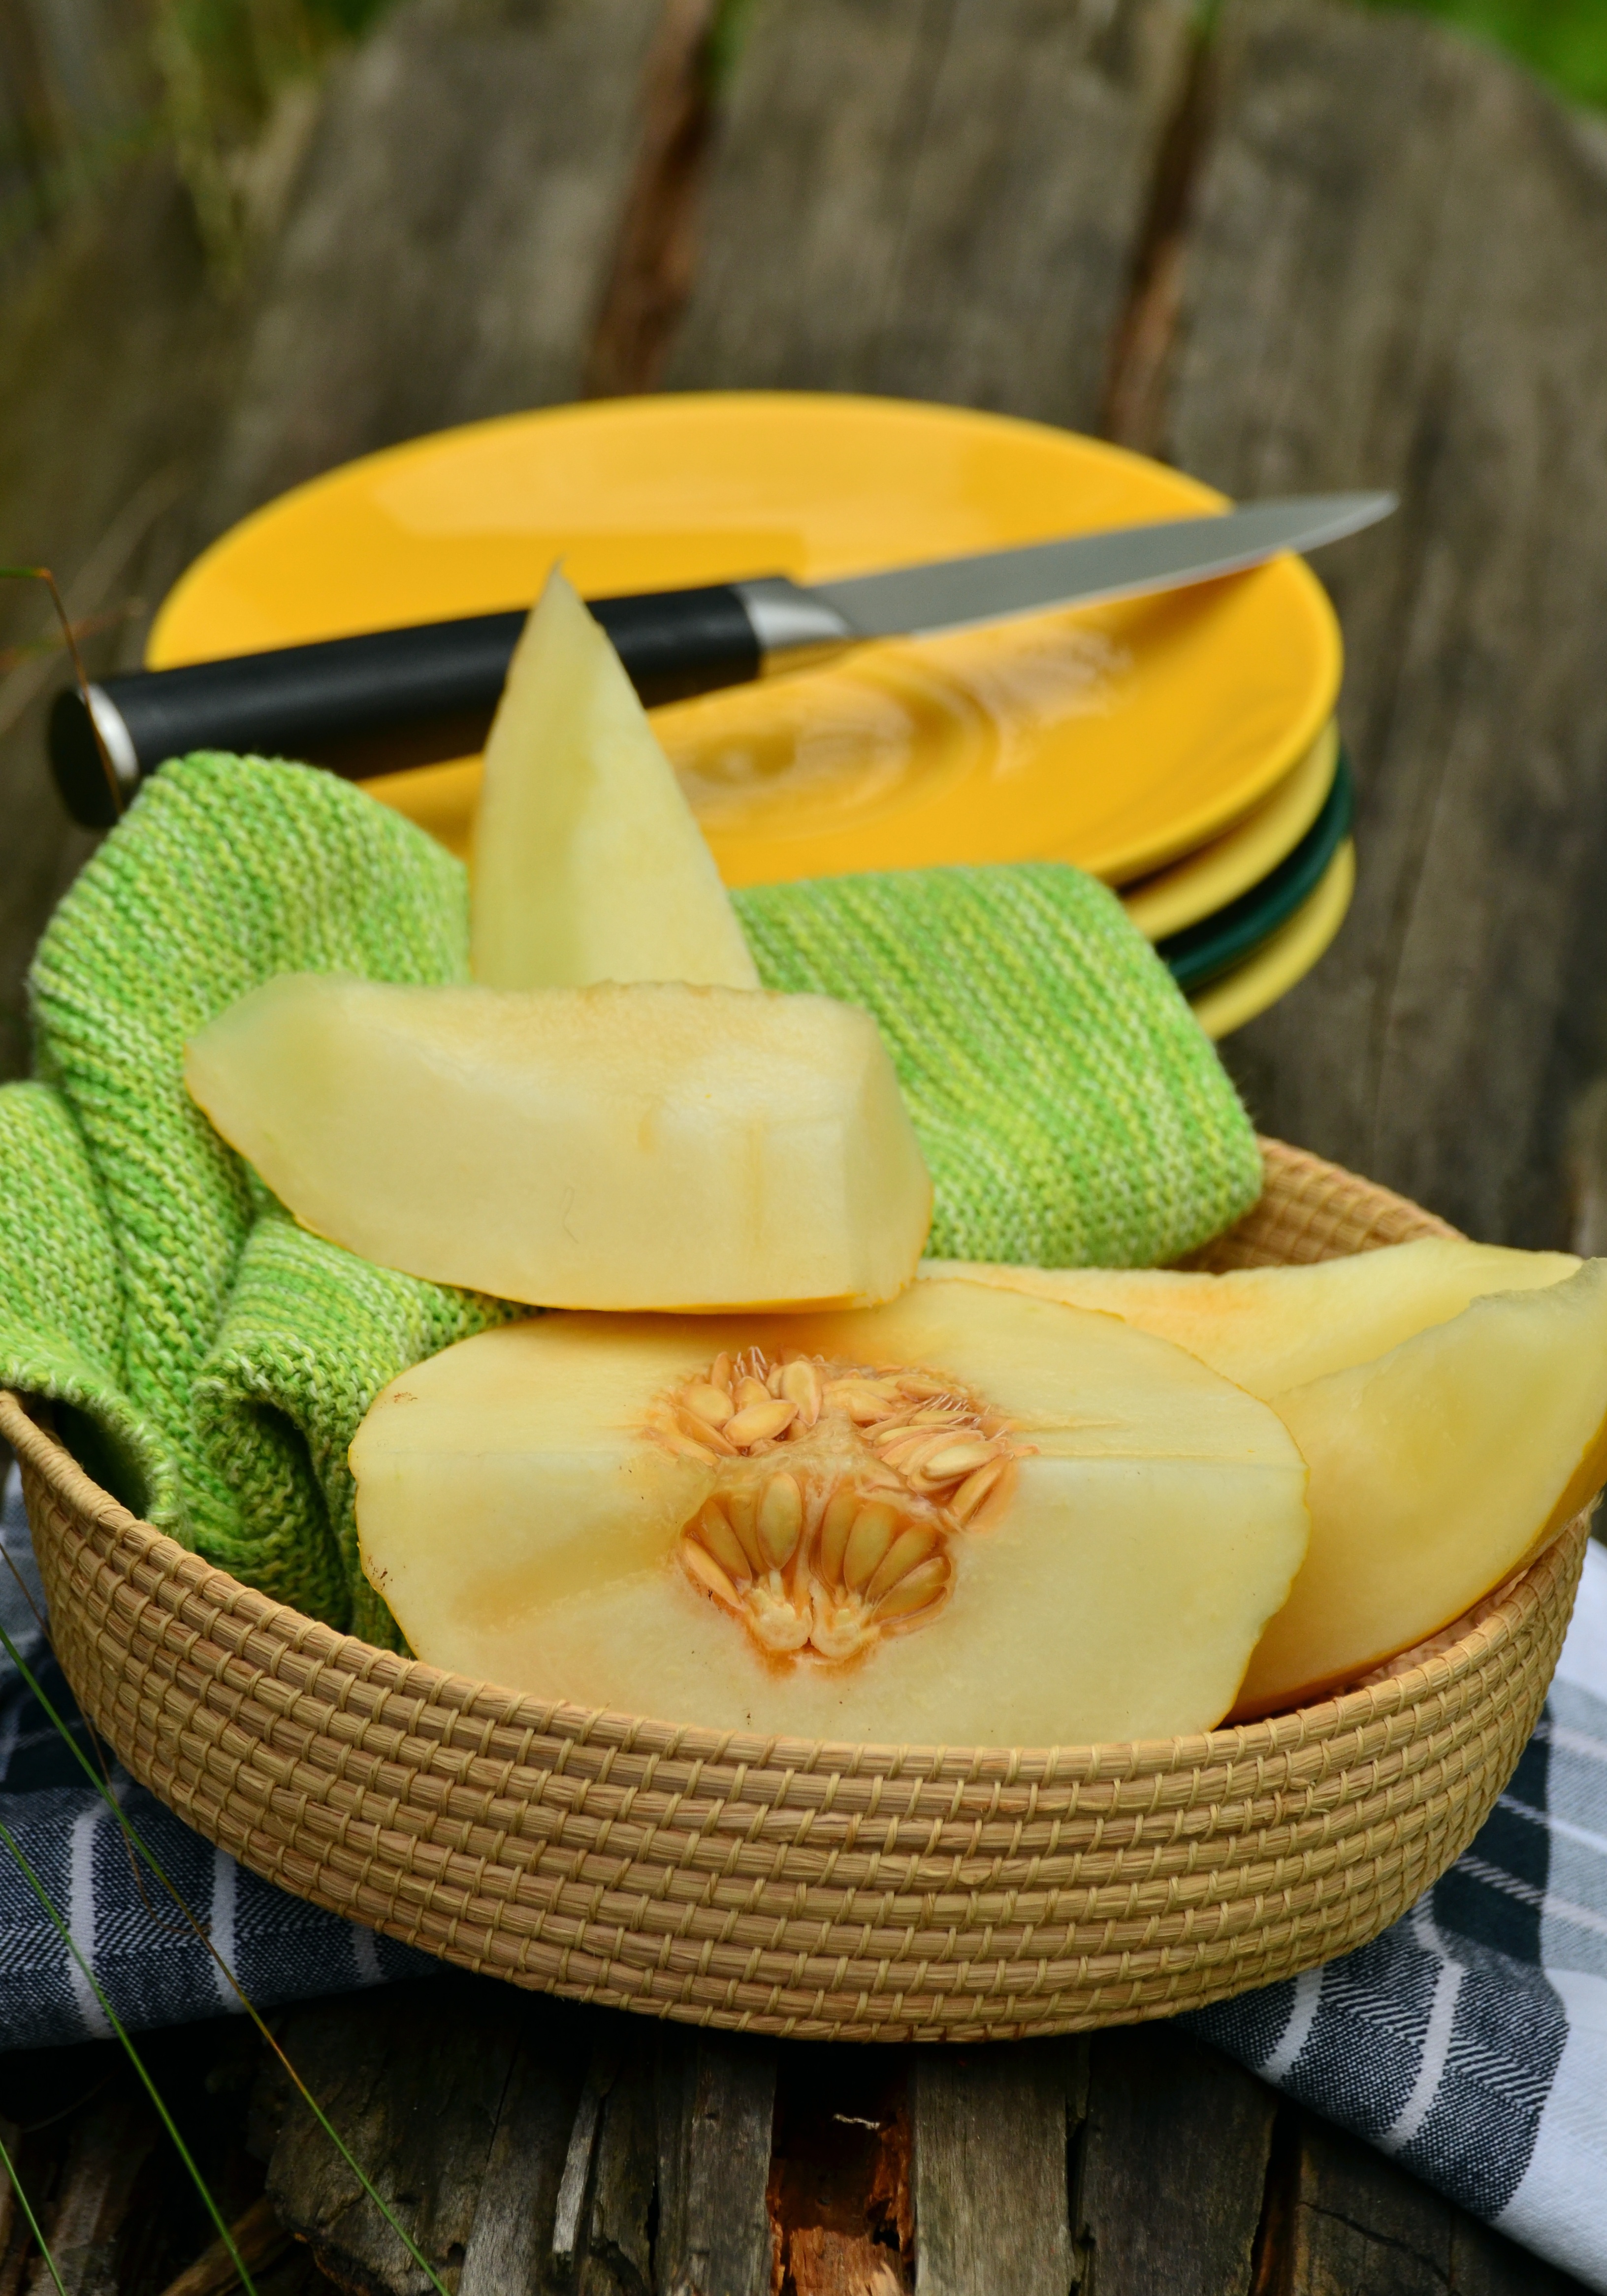
plant, fruit, leaf, flower, ripe, dish, food, produce, yellow, banana, shell, coconut, arranged, tasty, amarillo, cantaloupe, exotic, vitamins, frisch, bless you, sliced, citrus, melon, flowering plant, melo, muskmelon, eating fruit, land plant, banana family